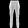
Label: Trouser